The Kubert School

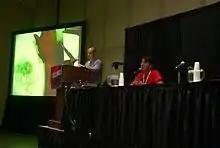
Anthony Marques and Adam Kubert at a Kubert School presentation at the 2012 New York Comic Con

The school is located in Madison, New Jersey a small suburban community in Morris County. It is 20 miles west of New York City with a New Jersey Transit train station offering access to Manhattan. The school offers in-person and remote learning to a relatively small student body of between 50 and 80 students.